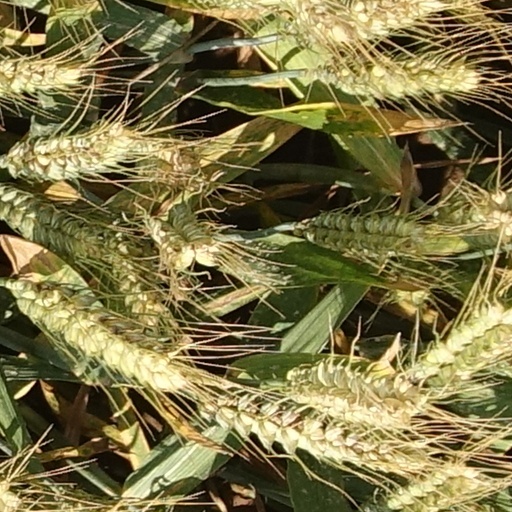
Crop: wheat